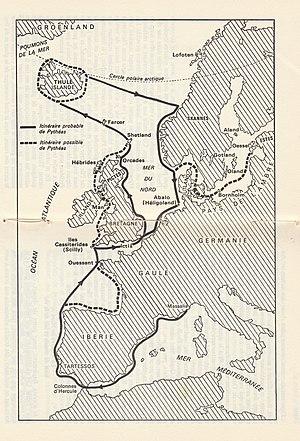
Le voyage de Pythéas selon Jean Mabire
Thulé est un nom propre peut faire référence à :
Pythéas est un savant, astronome et navigateur grec, considéré comme l'un des plus anciens explorateurs scientifiques ayant laissé une trace dans l'Histoire.
Thulé, le soleil retrouvé des Hyperboréens, est un rapport de recherches de l'écrivain-journaliste Jean Mabire, publié pour la première fois en 1978 chez l'éditeur Robert Laffont.